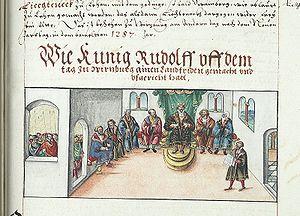
Le Hoftag est le rassemblement informel et irrégulier du roi ou de l'empereur germano-romain avec des nobles choisis du Saint Empire romain. La recherche la plus ancienne se réfère à ces réunions sous le nom de Reichstag, bien que les réunions ne soient pas liées de manière abstraite au Reich, mais spécifiquement au dirigeant respectif.